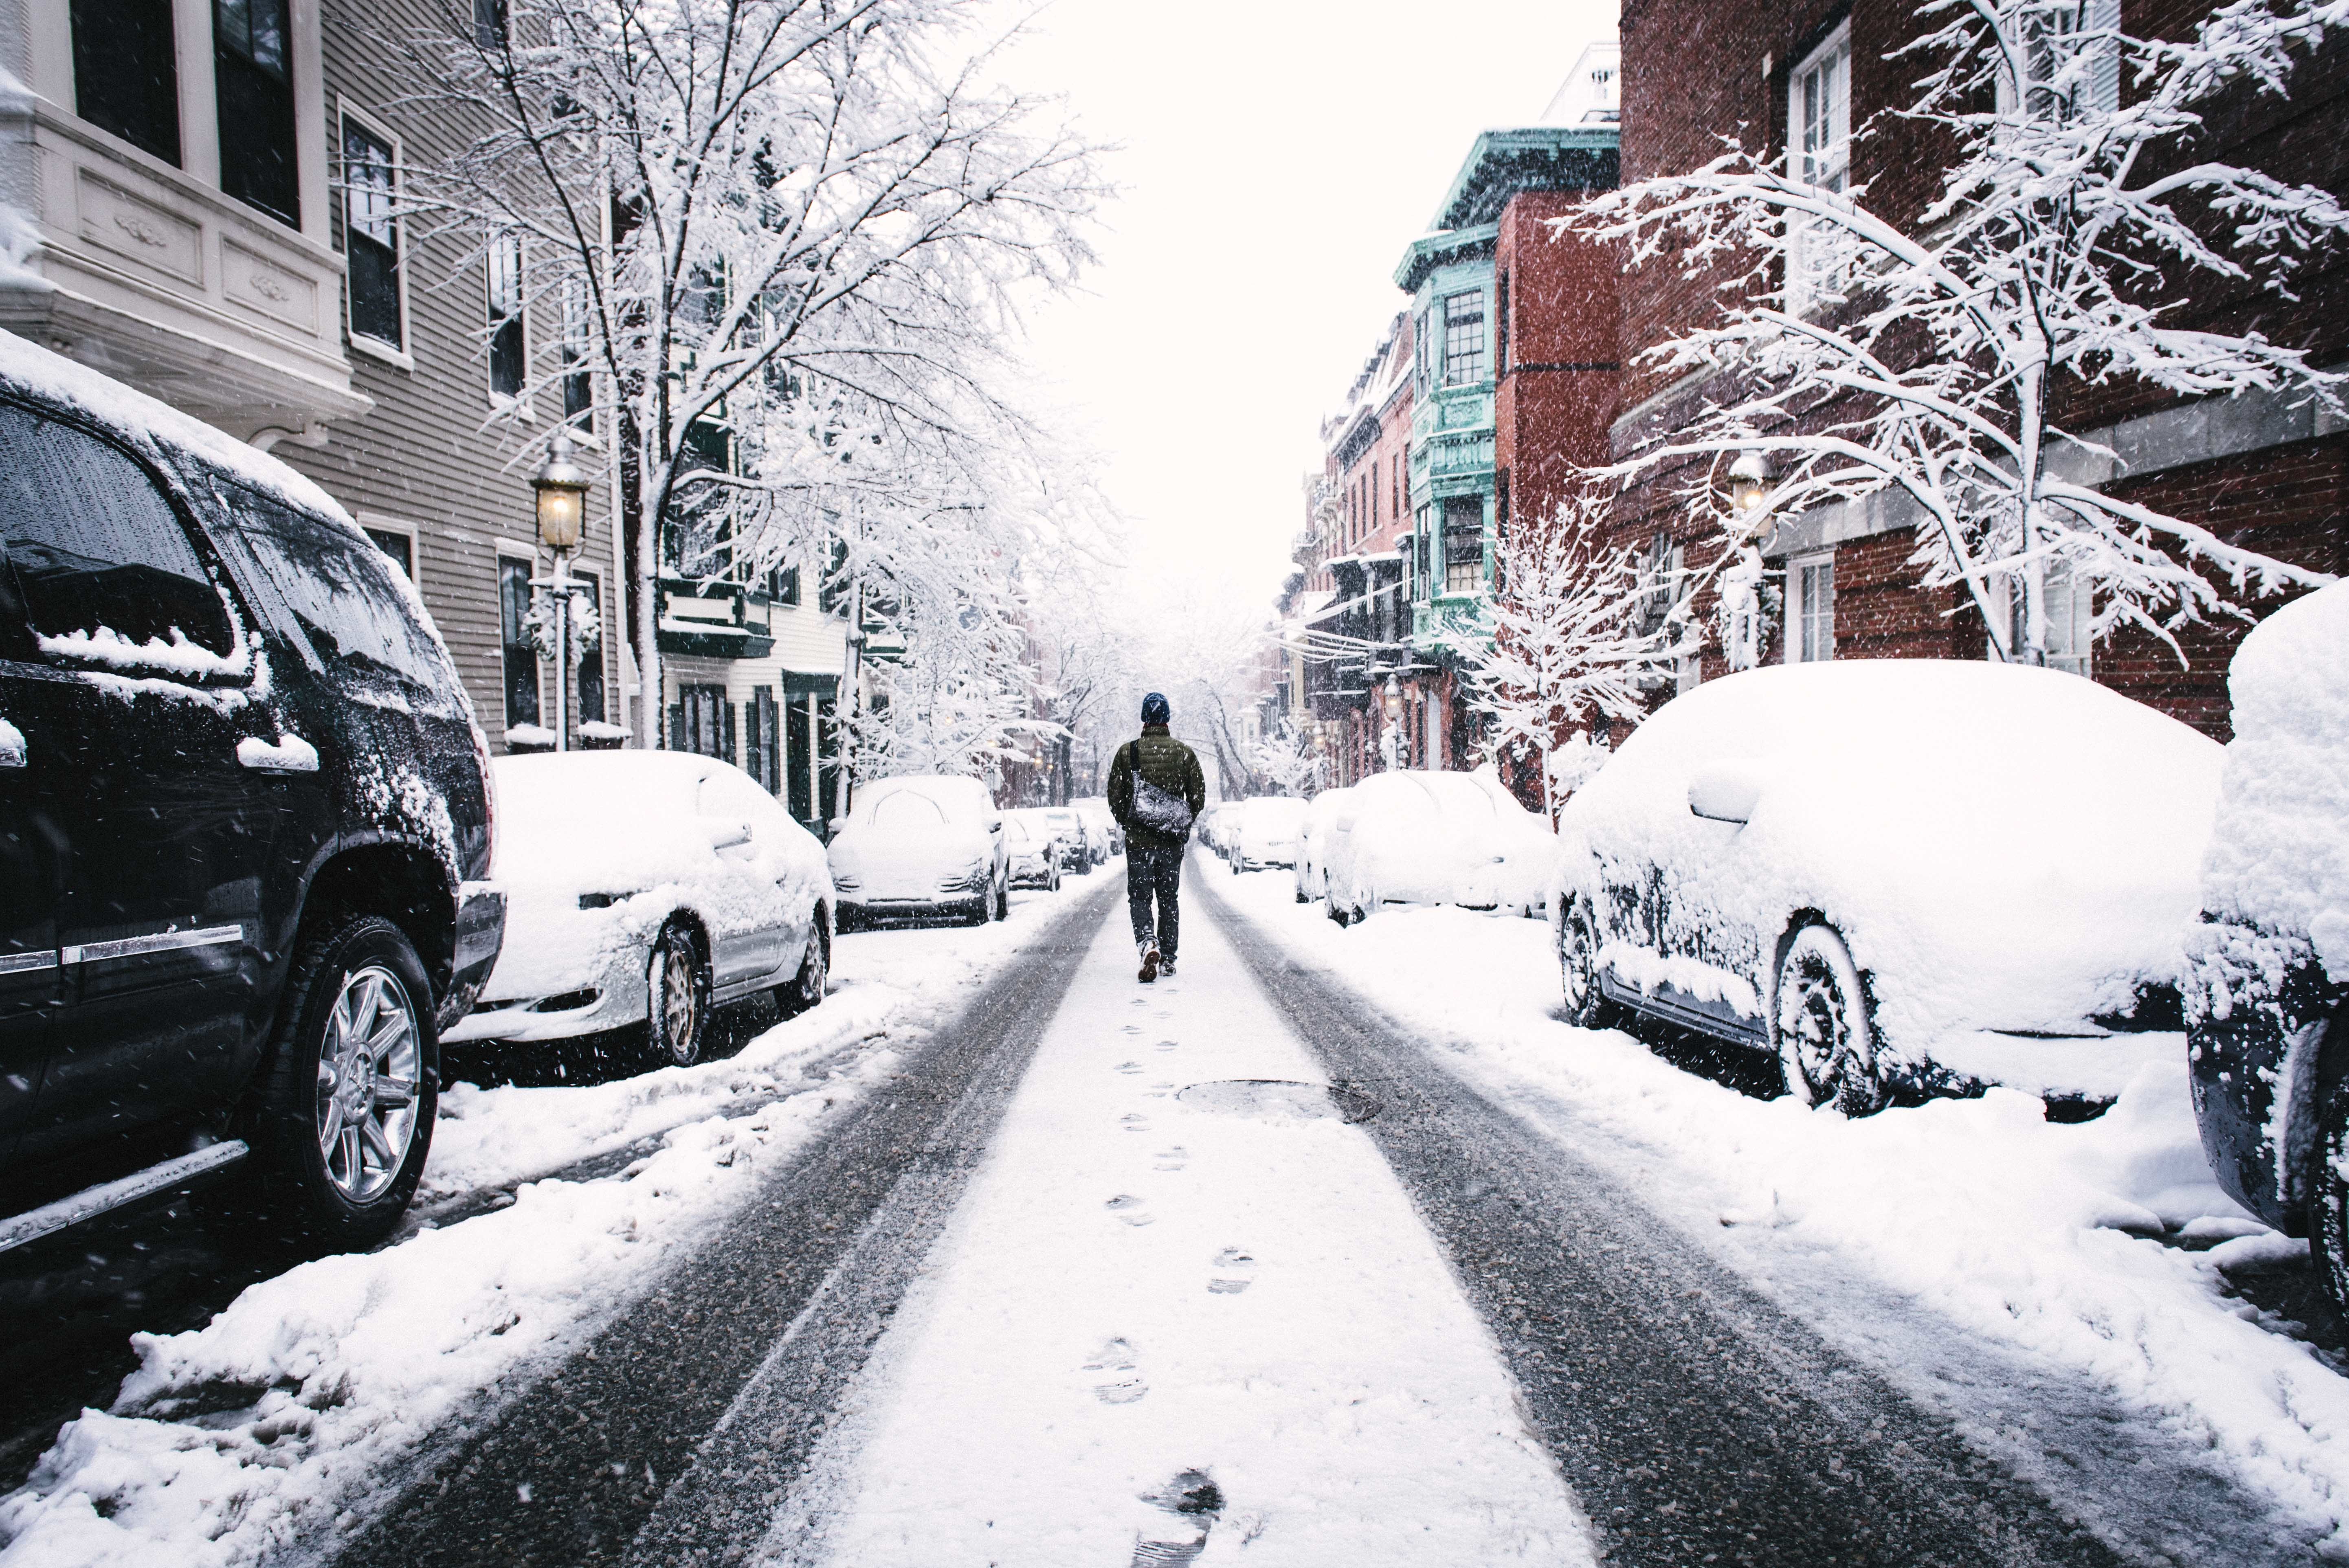
man, walking, snow, winter, street, footprint, weather, monochrome, lane, season, blizzard, freezing, winter storm, rain and snow mixed